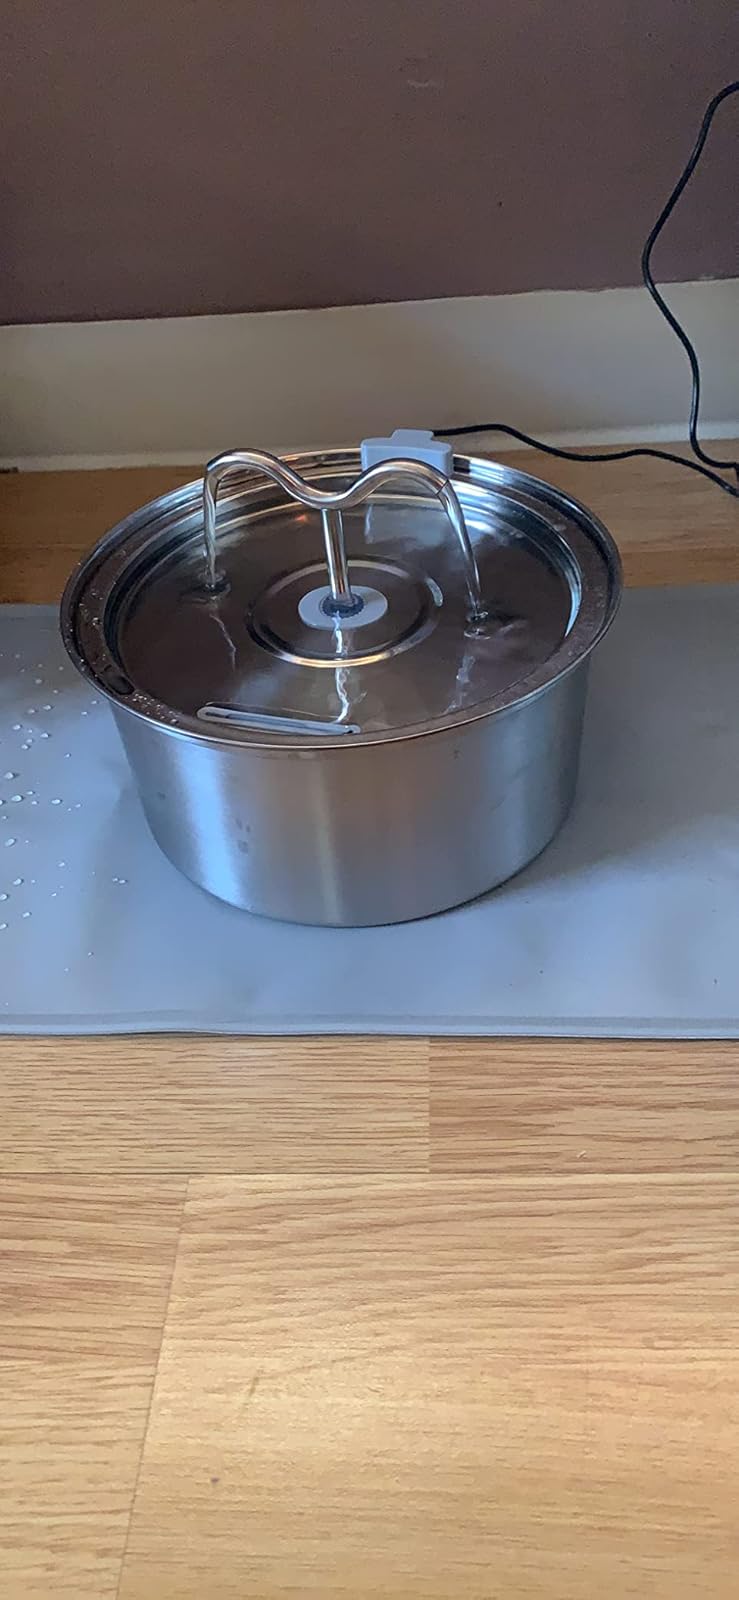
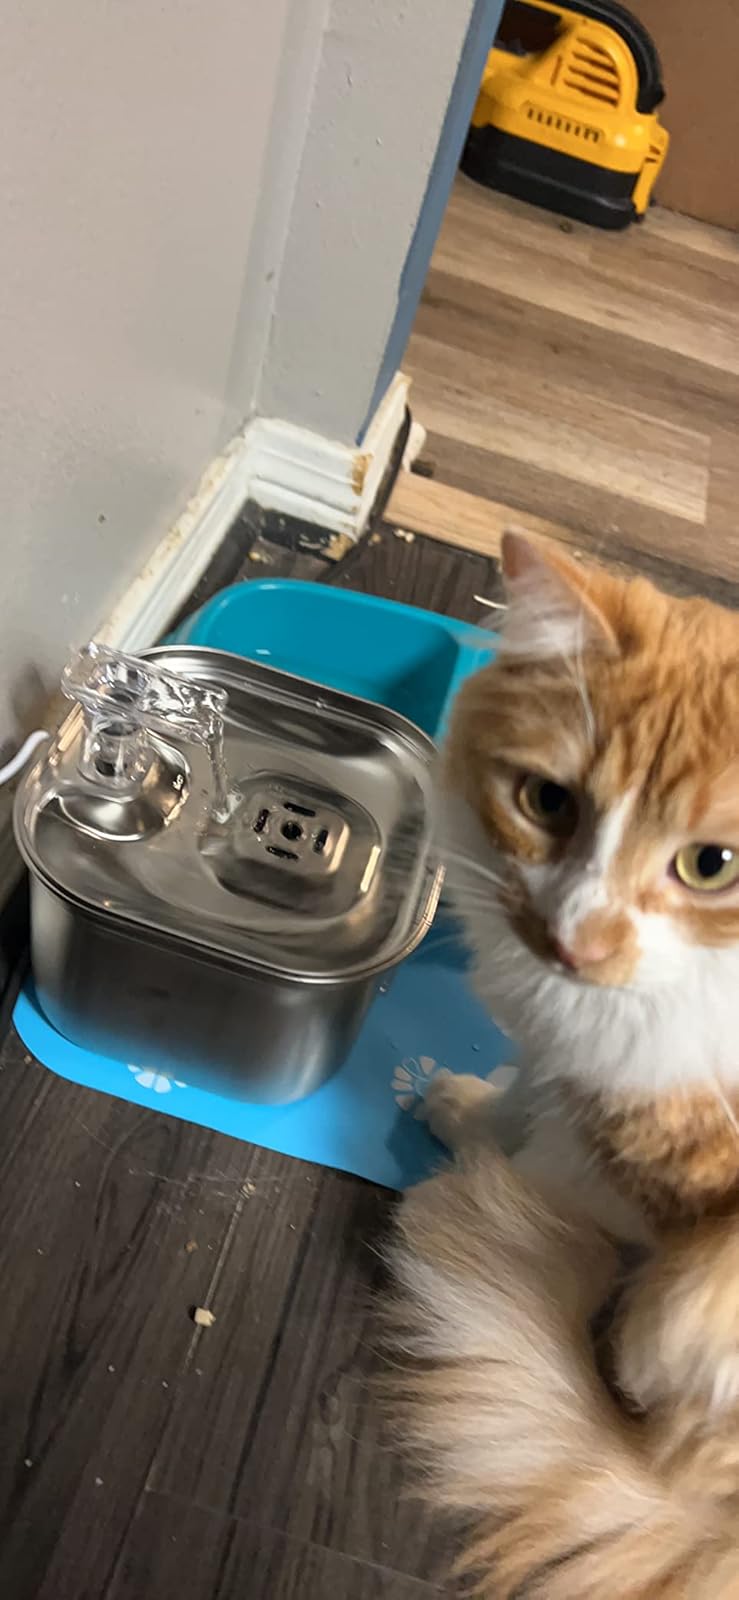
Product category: items_bowl
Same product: no